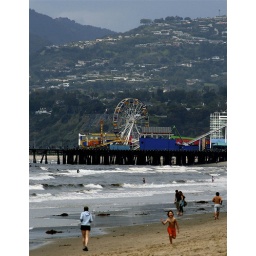
I love this shot! The little boy in the red shorts looks like he is waving at me :)